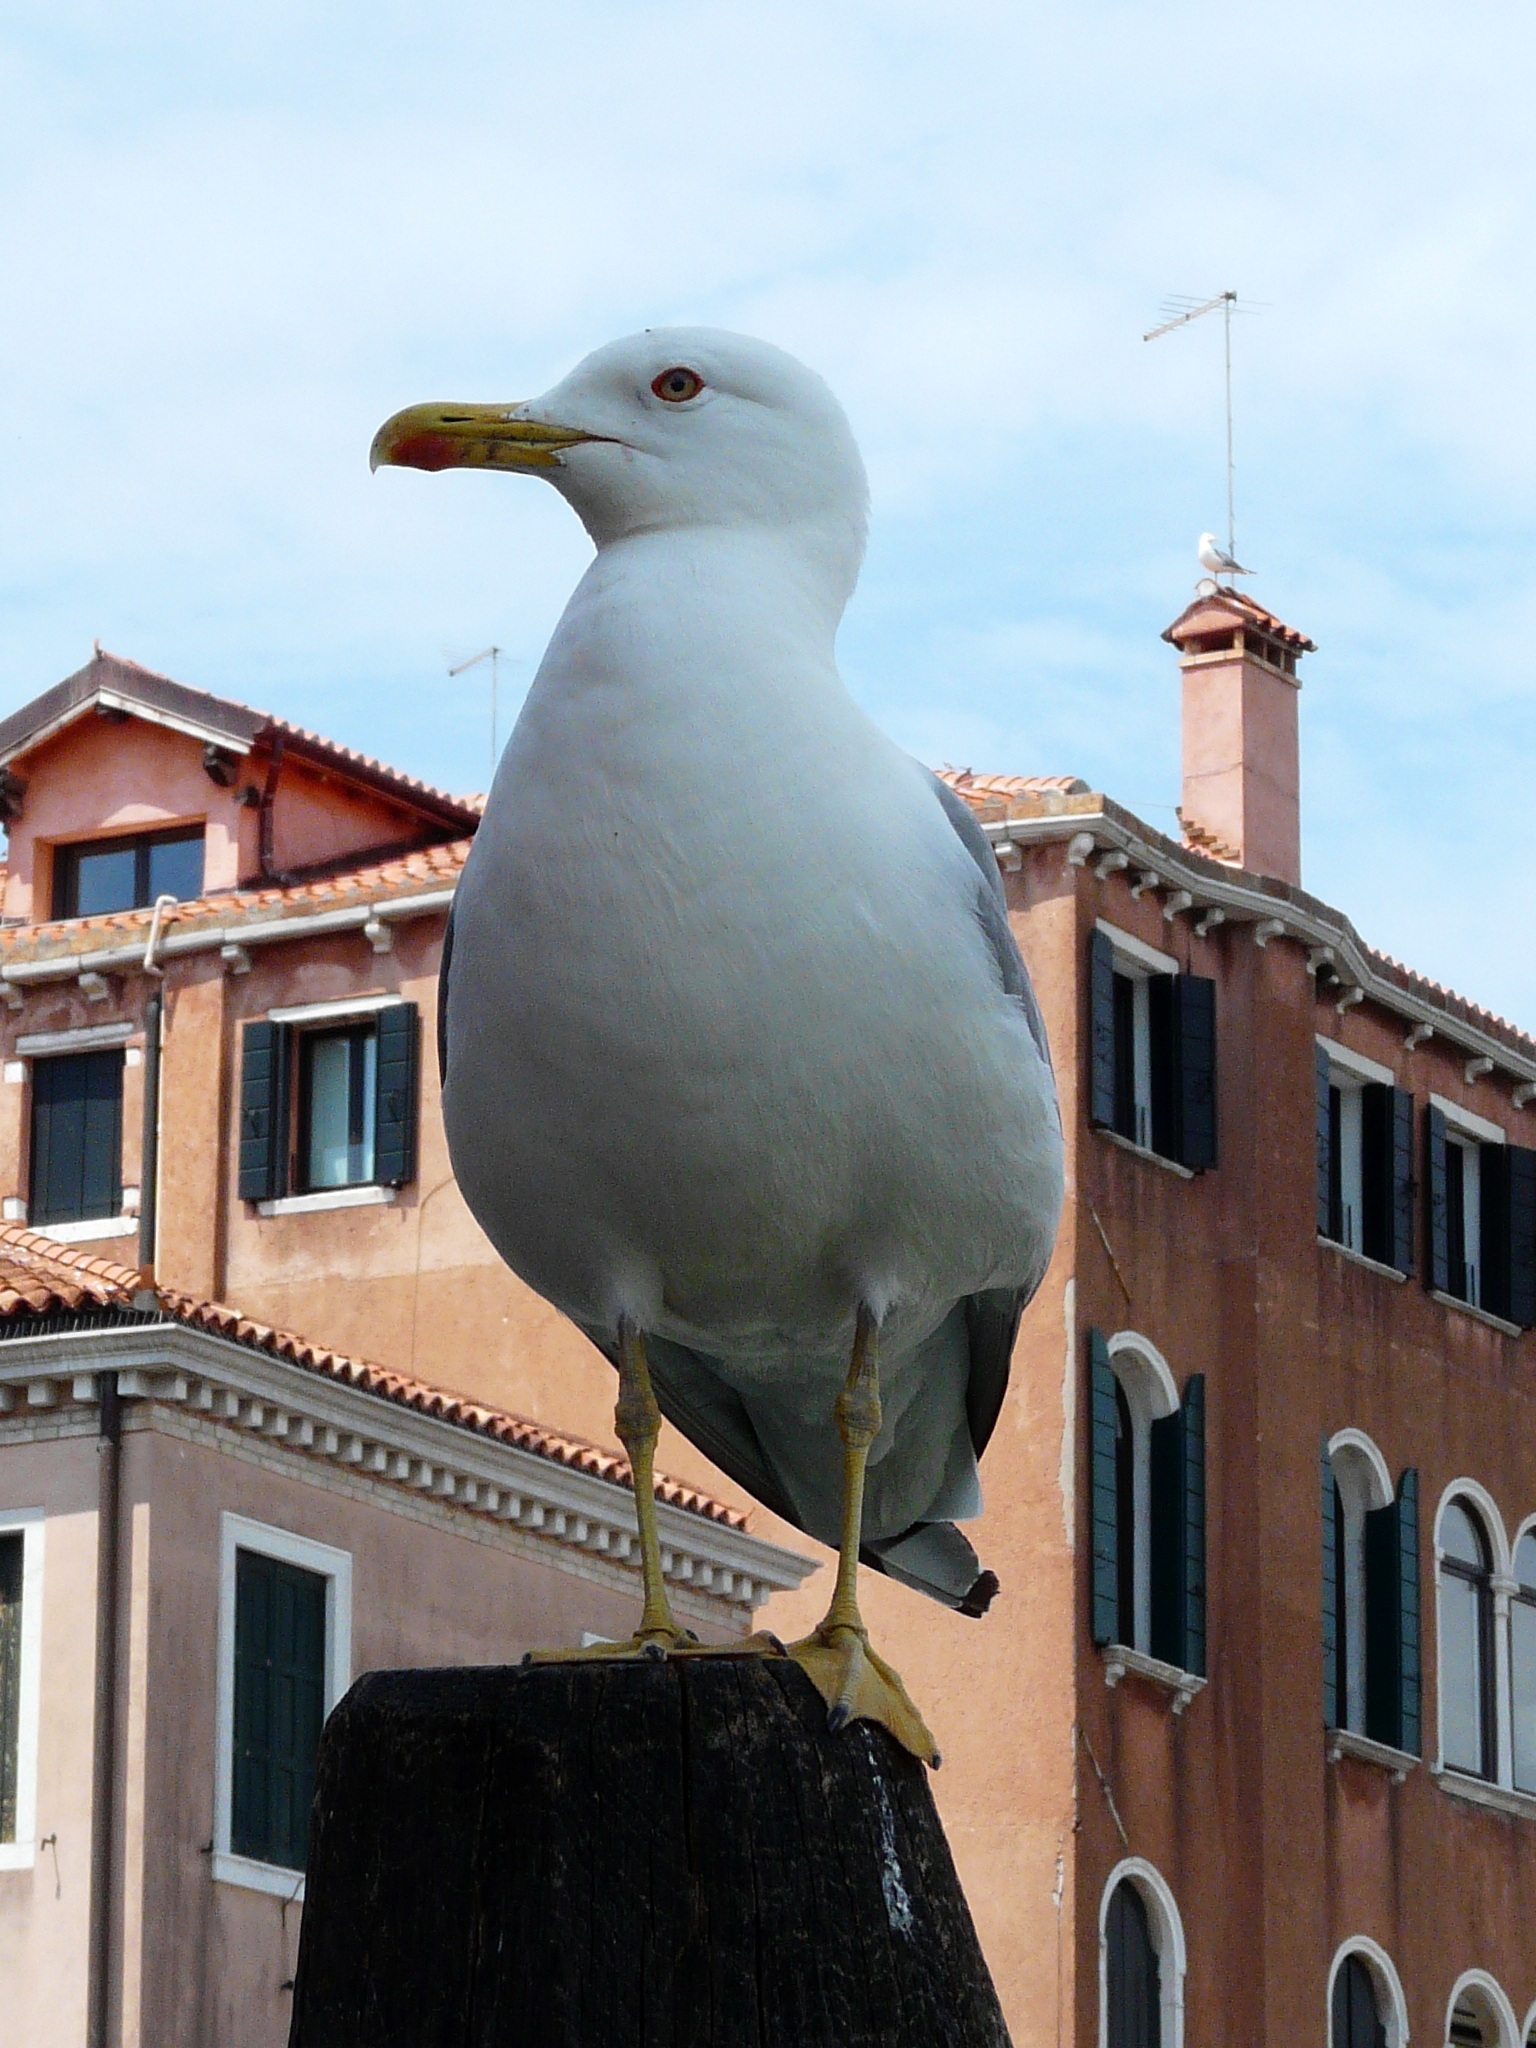
bird, building, seabird, seagull, summer, gull, italy, venice, vertebrate, june, charadriiformes